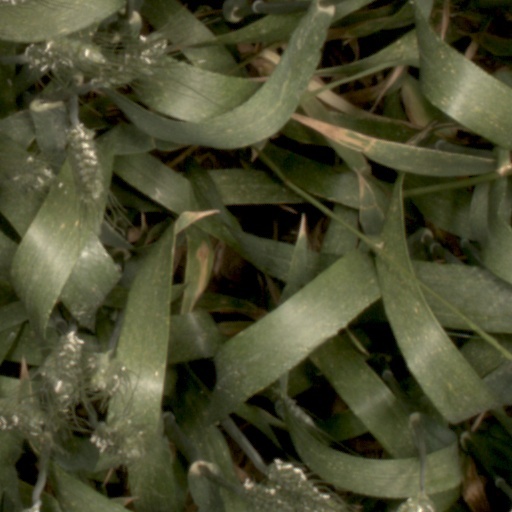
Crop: wheat